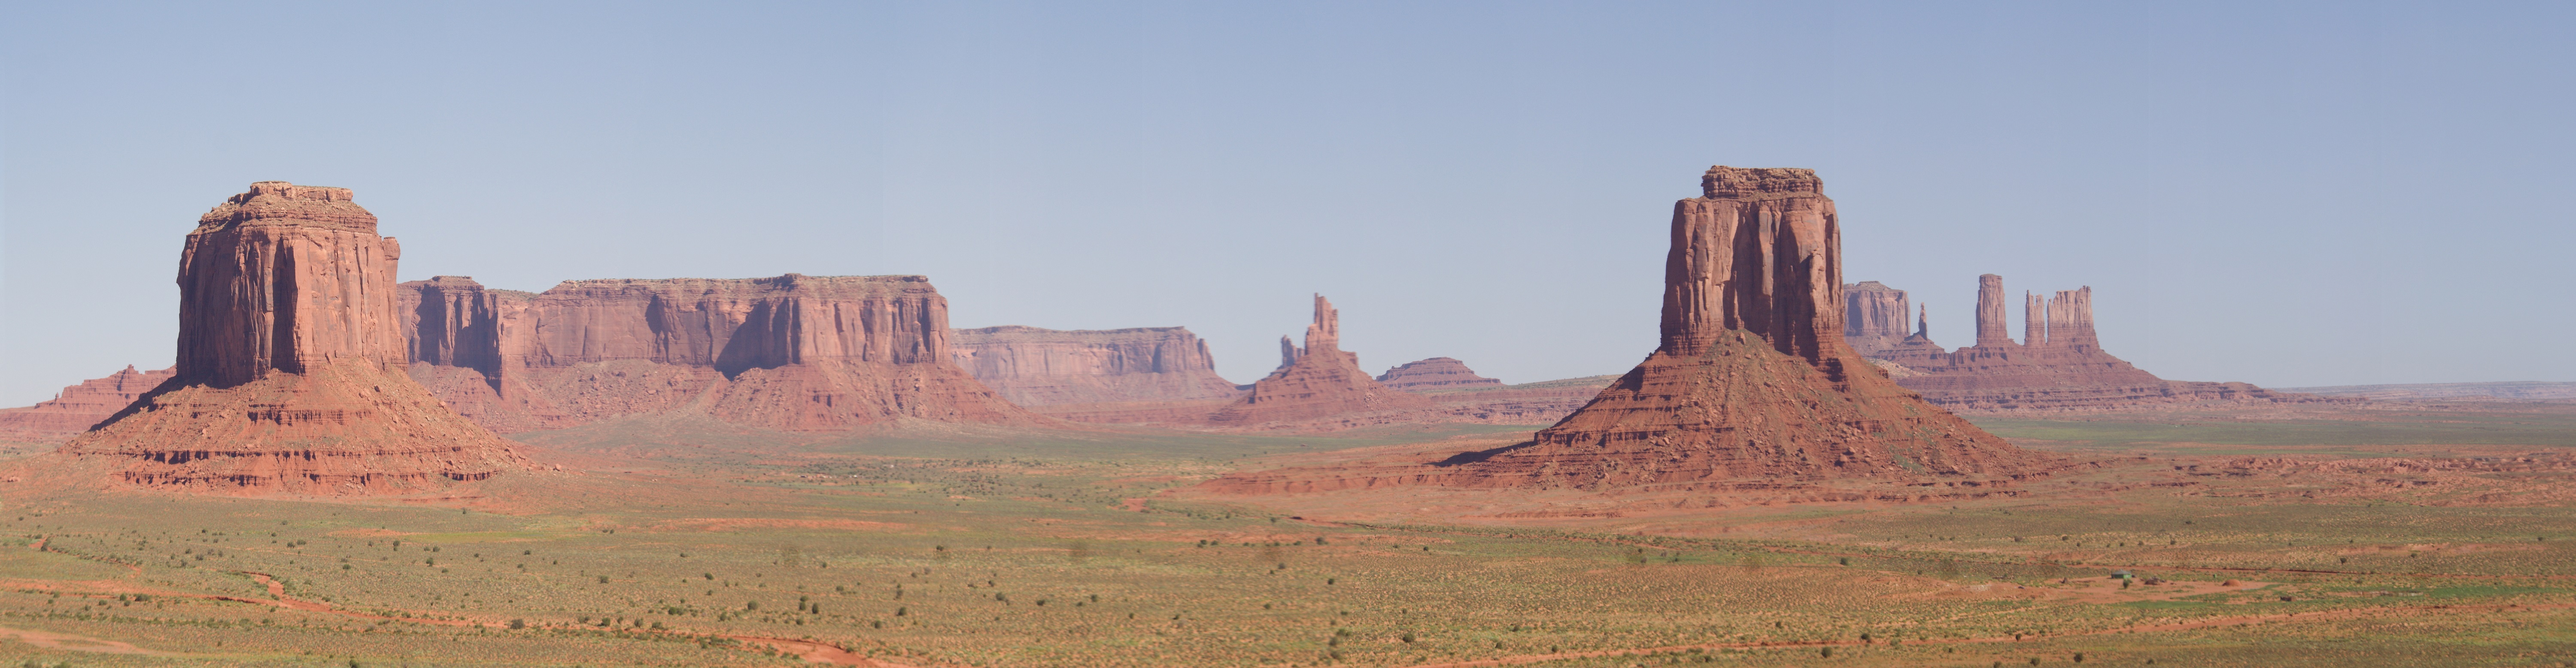
landscape, rock, desert, panorama, formation, remote, scenic, usa, canyon, erosion, badlands, plateau, southwest, wadi, butte, monument valley, historic site, mesas